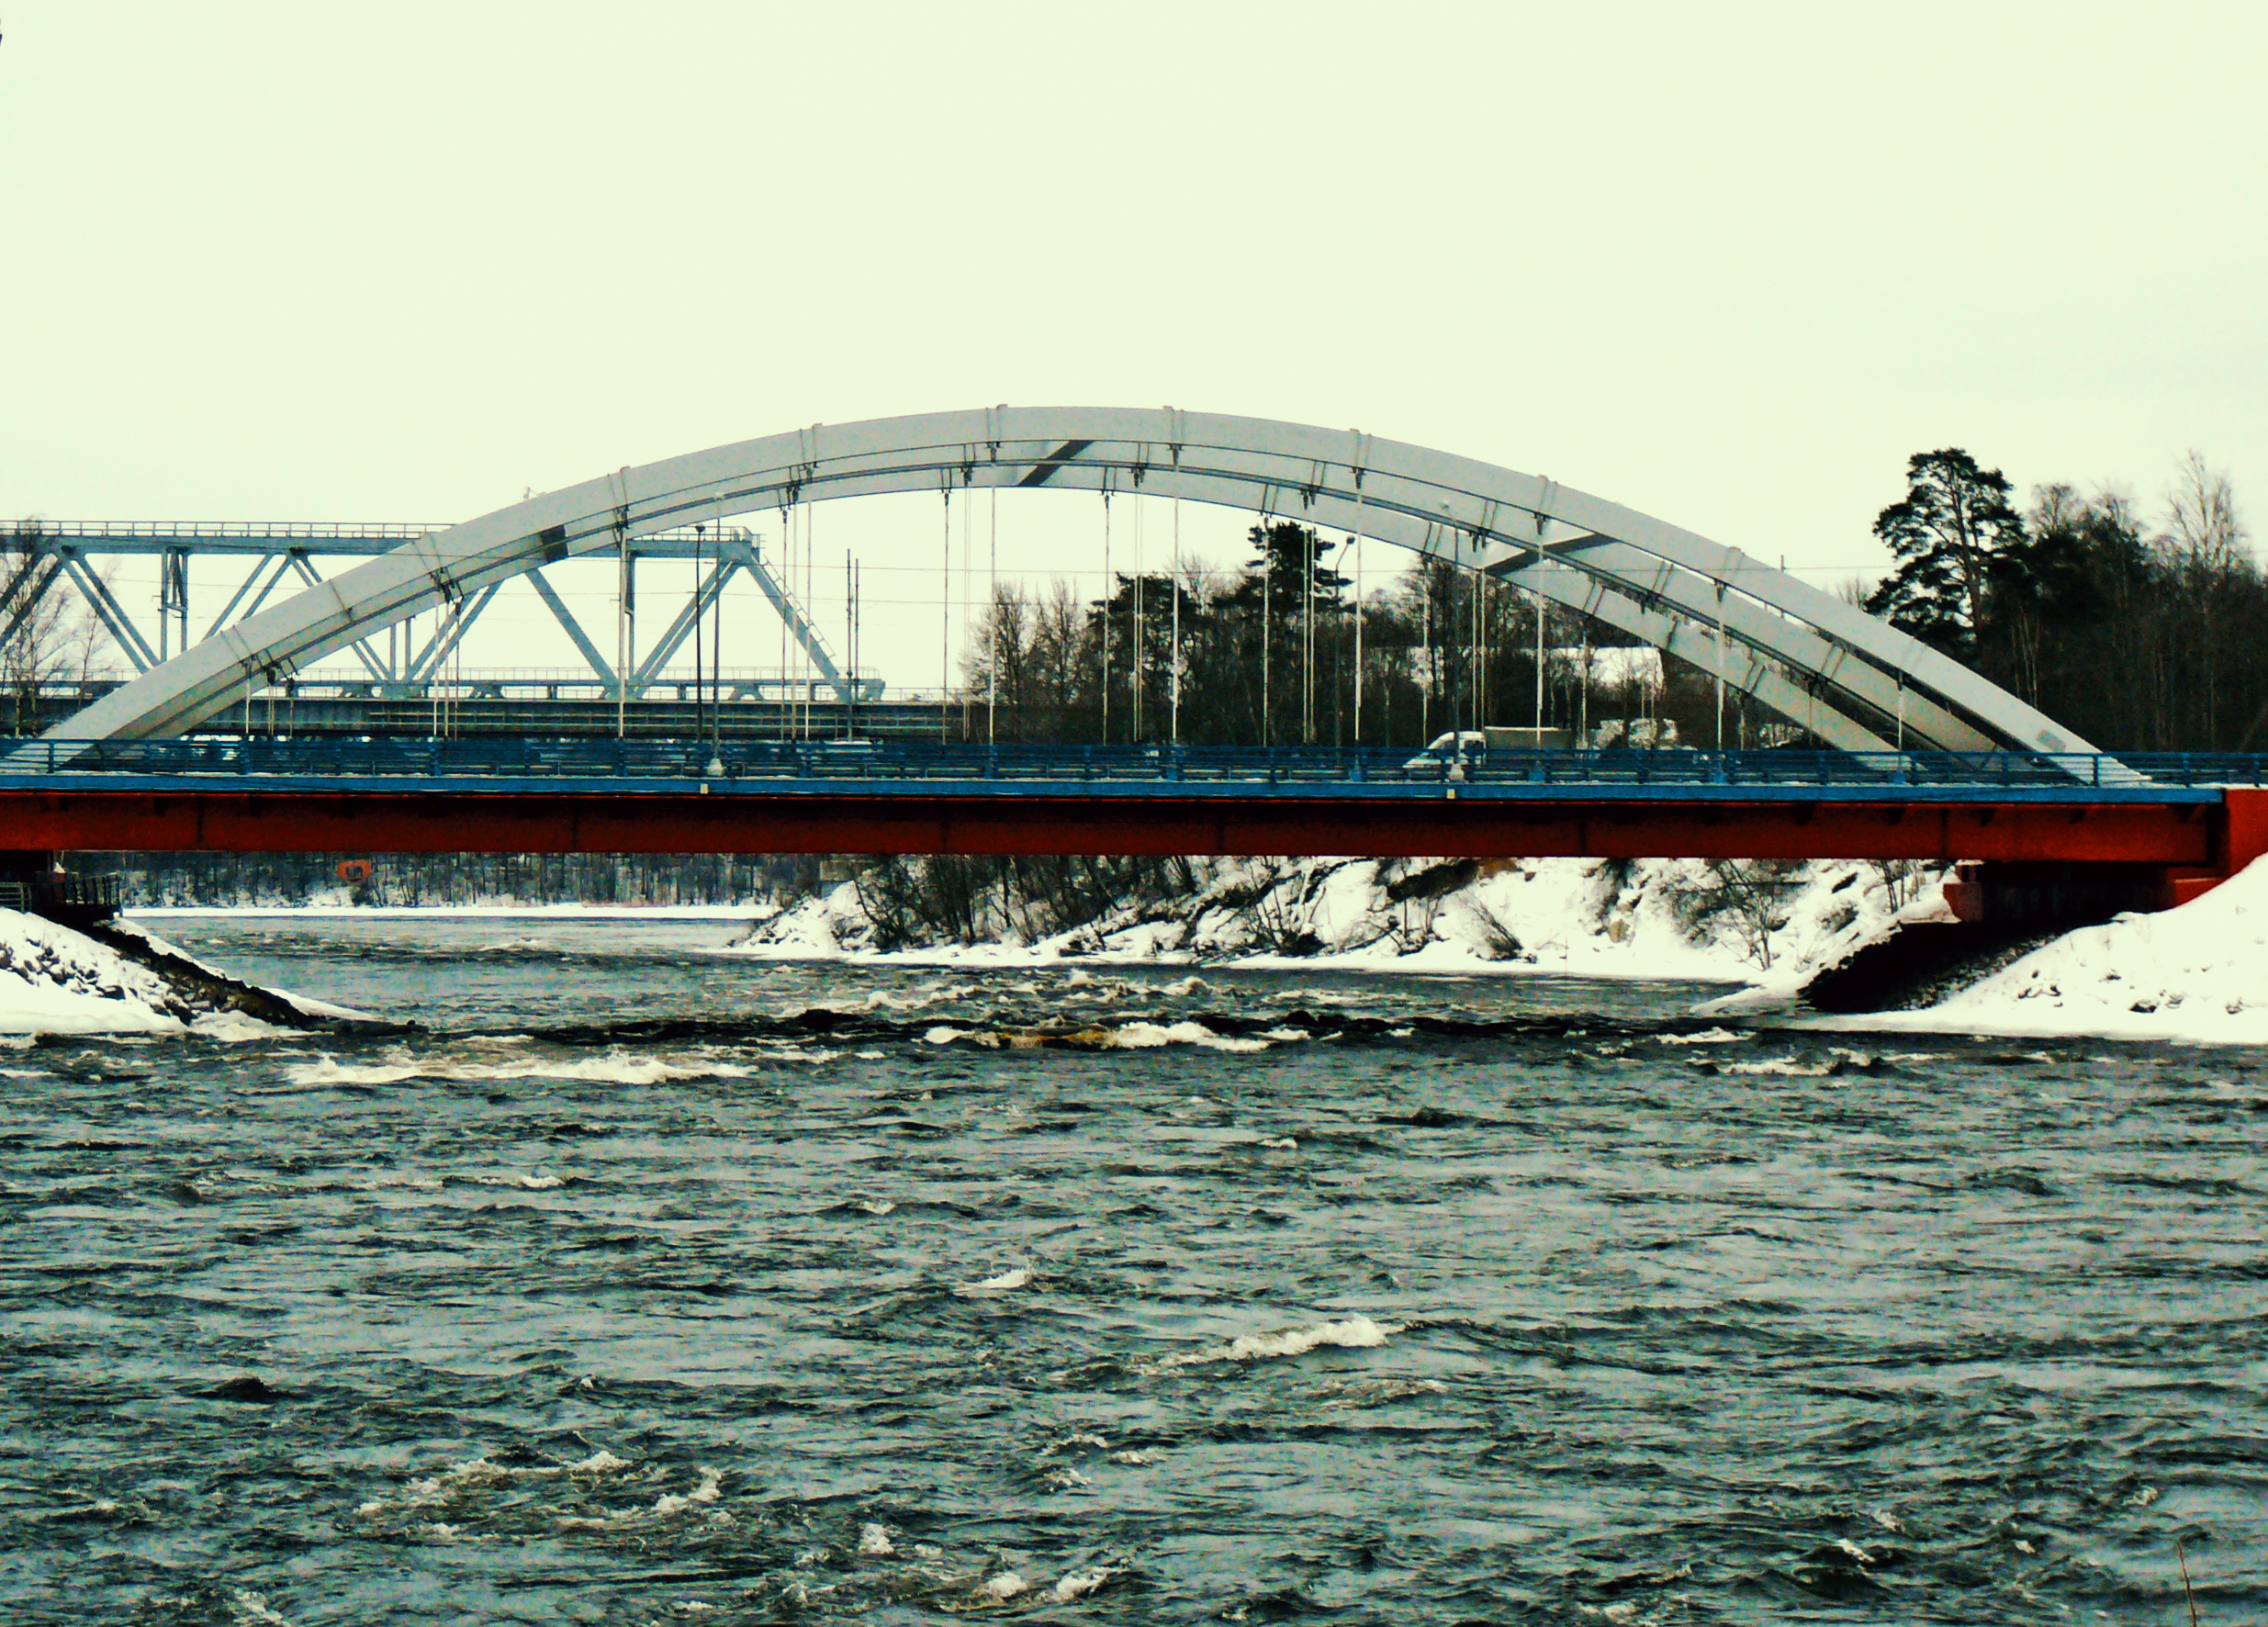
images, water, boat, tied arch bridge, watercraft, naval architecture, sky, waterway, truss bridge, tree, arch bridge, bridge, vehicle, liquid, ship, nonbuilding structure, lake, metal, girder bridge, beam bridge, water transportation, Burr truss, cantilever bridge, building, box girder bridge, steel, recreation, transport, swing bridge, font, river